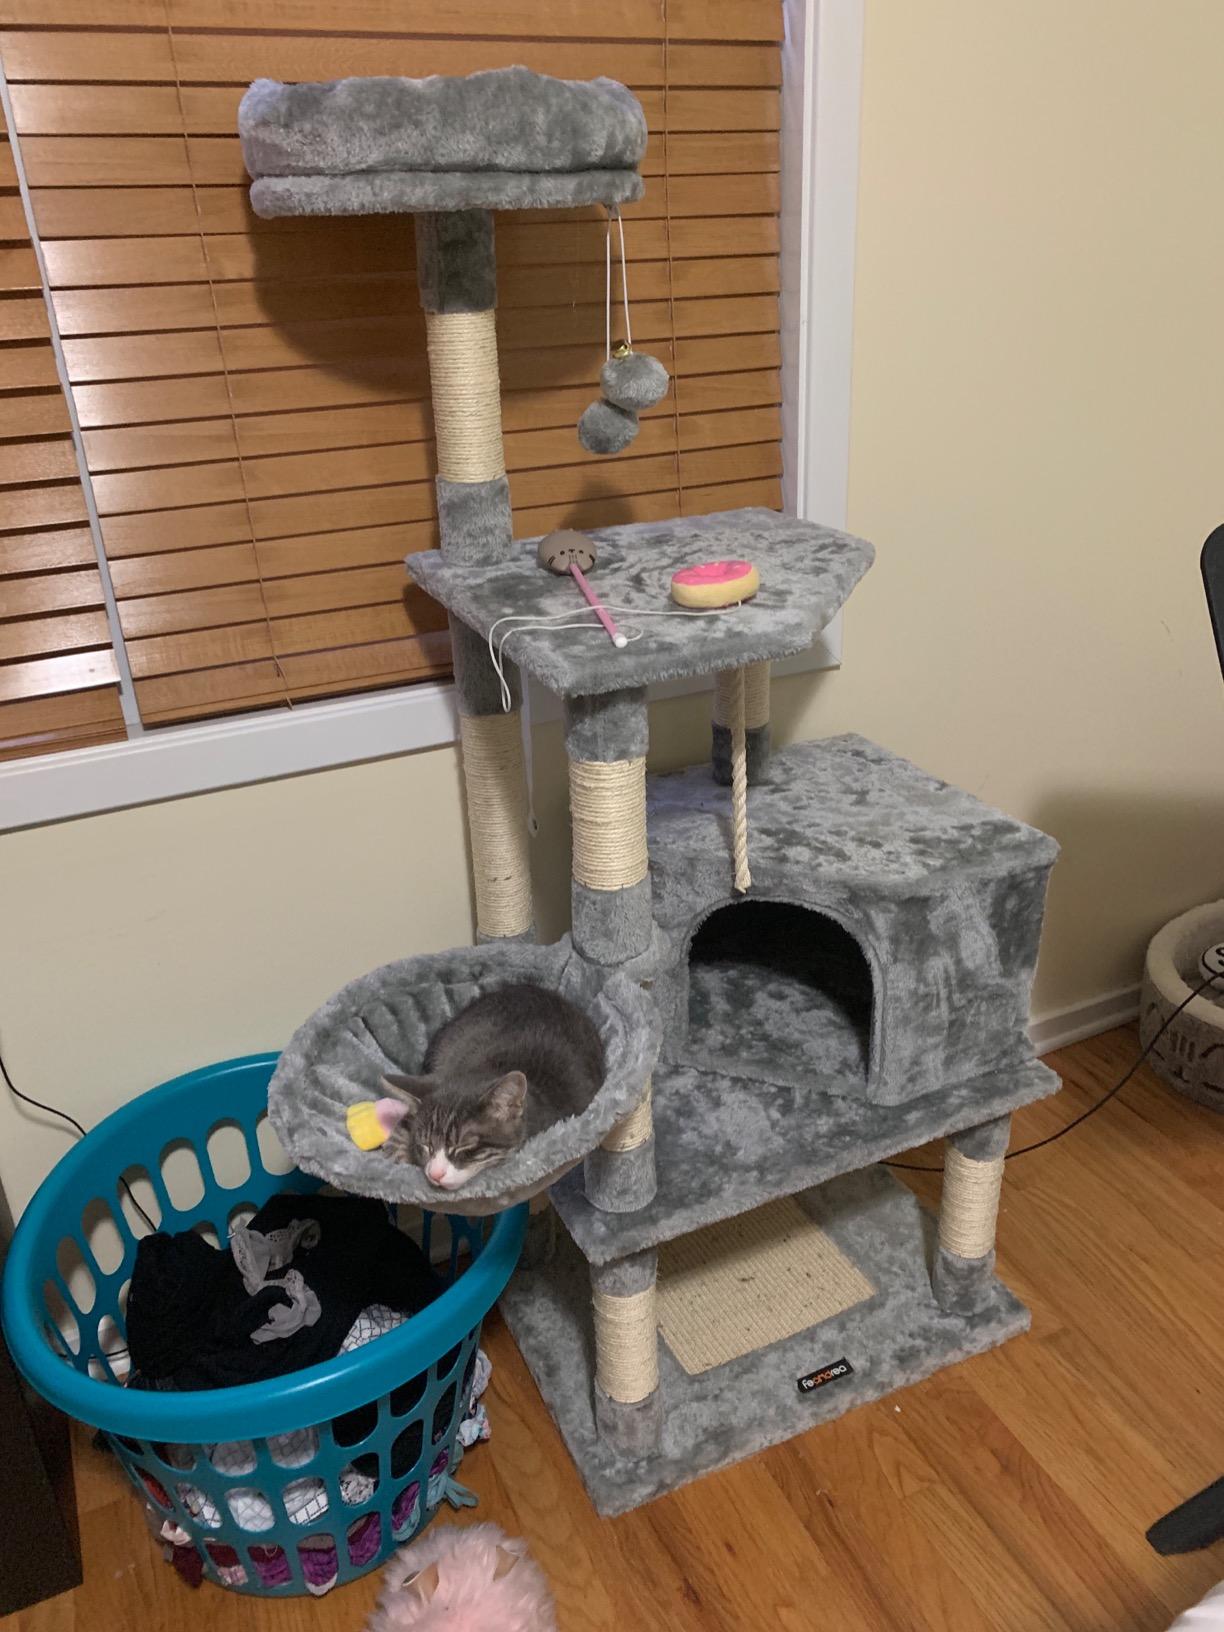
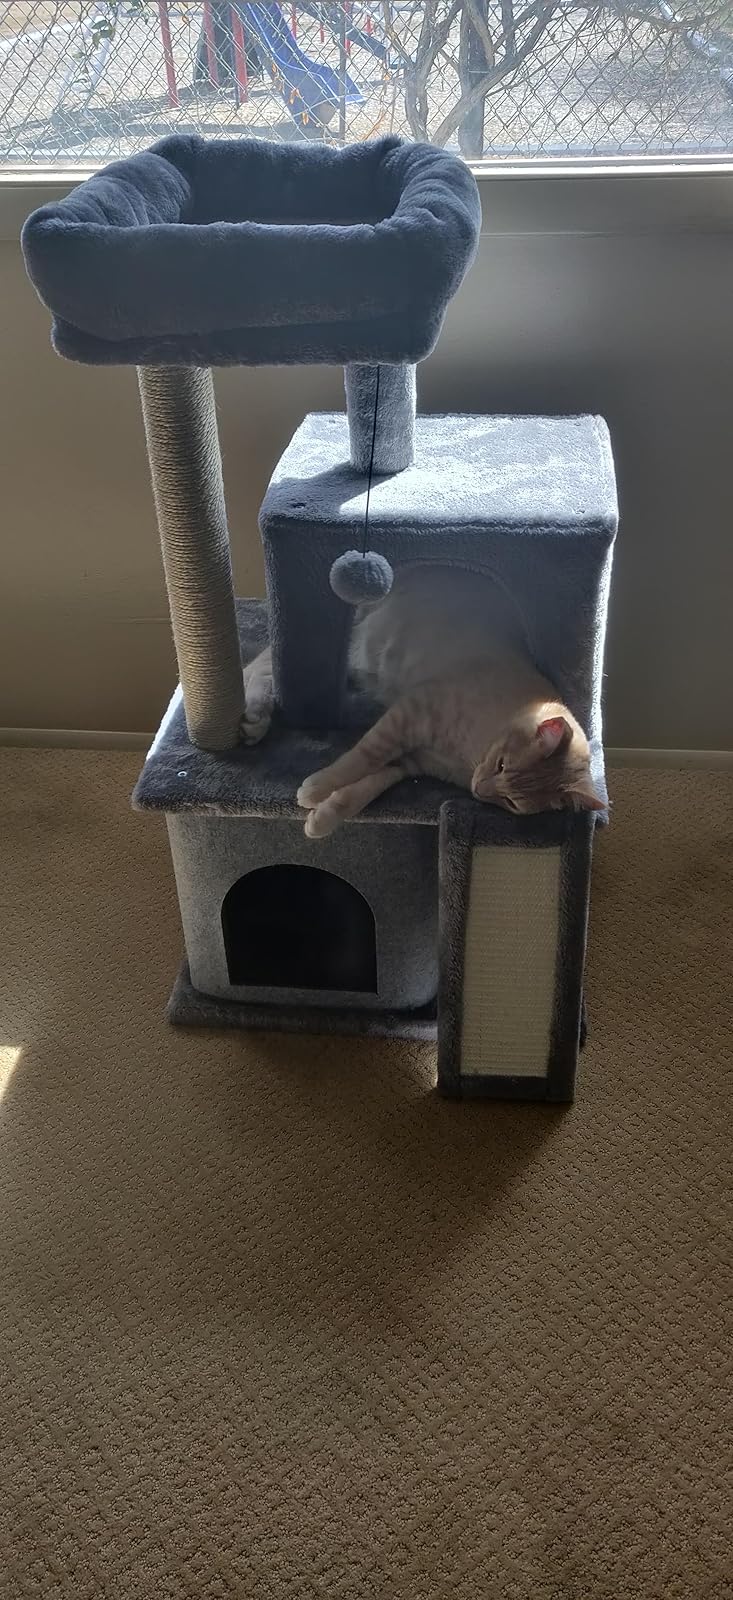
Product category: items_cat tree
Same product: no